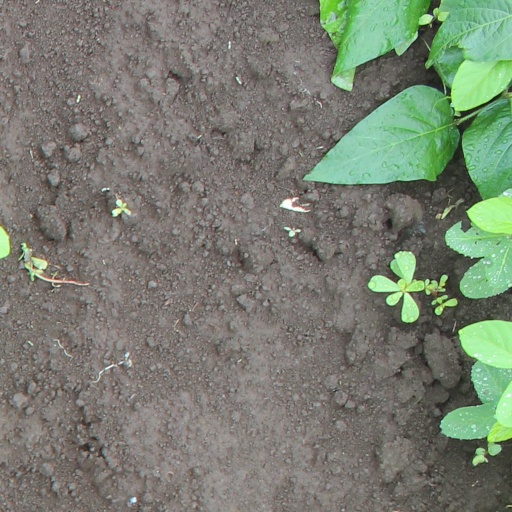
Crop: soybean